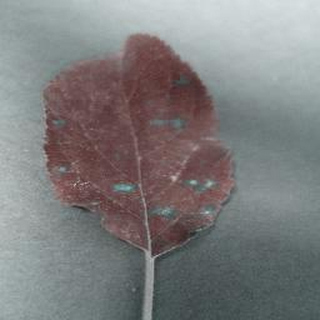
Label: apple_cedar_apple_rust